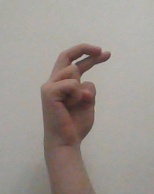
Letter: zay